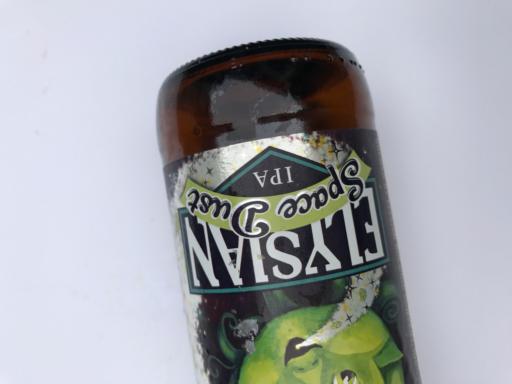
Label: glass